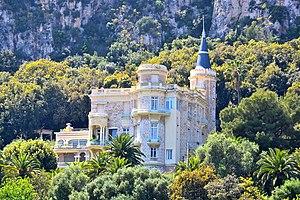
château Castel Floréa à Villefranche-sur-mer
La liste des châteaux des Alpes-Maritimes recense de manière non exhaustive les mottes castrales ou château de terre, les châteaux, château fort ou château de plaisance, les châteaux viticoles, les maisons fortes, les bastides bourgeoises situés dans le département français des Alpes-Maritimes. Il est fait état des inscriptions et classements au titre des monuments historiques.